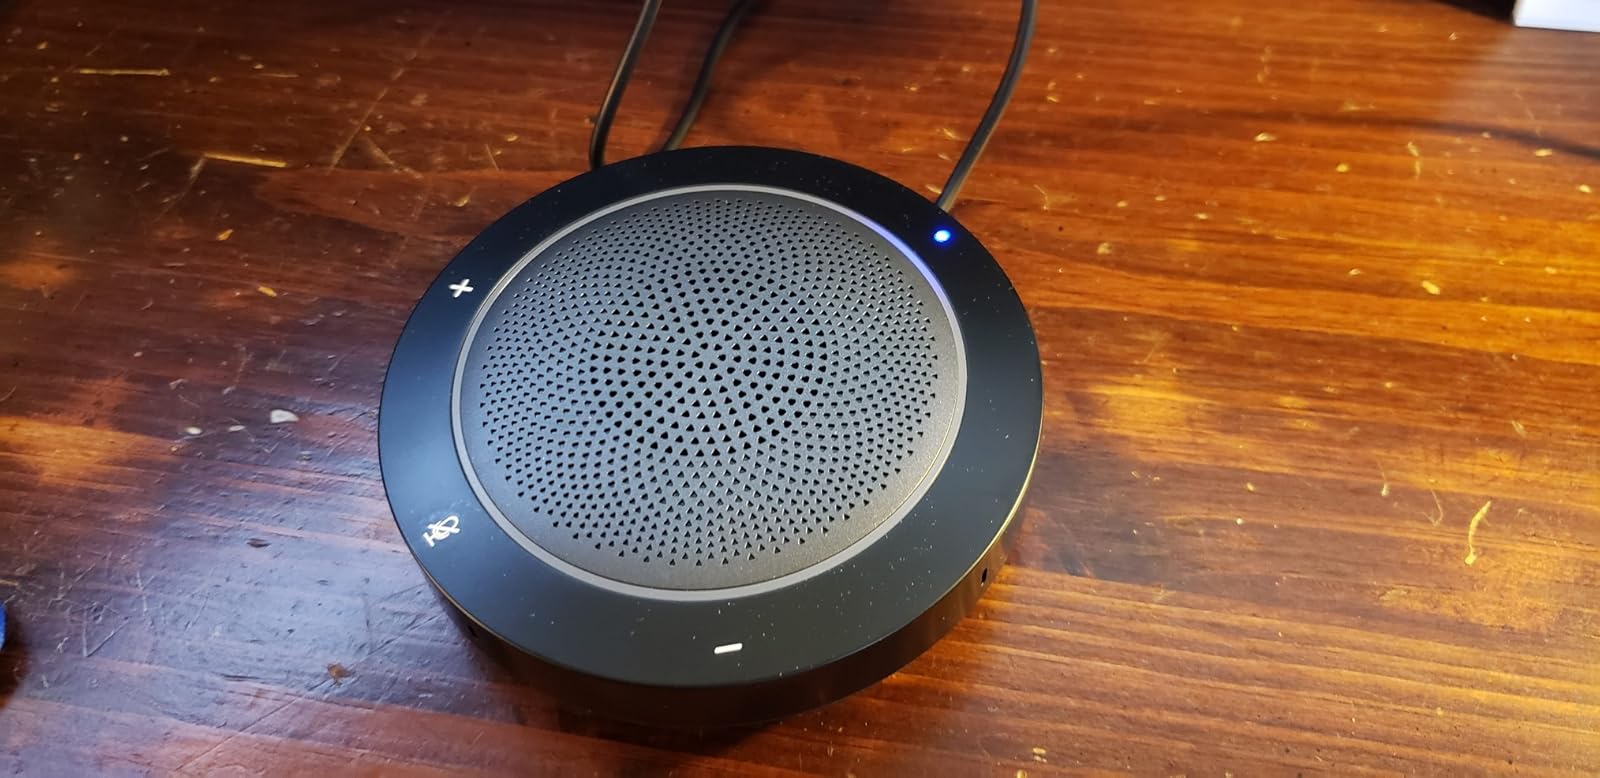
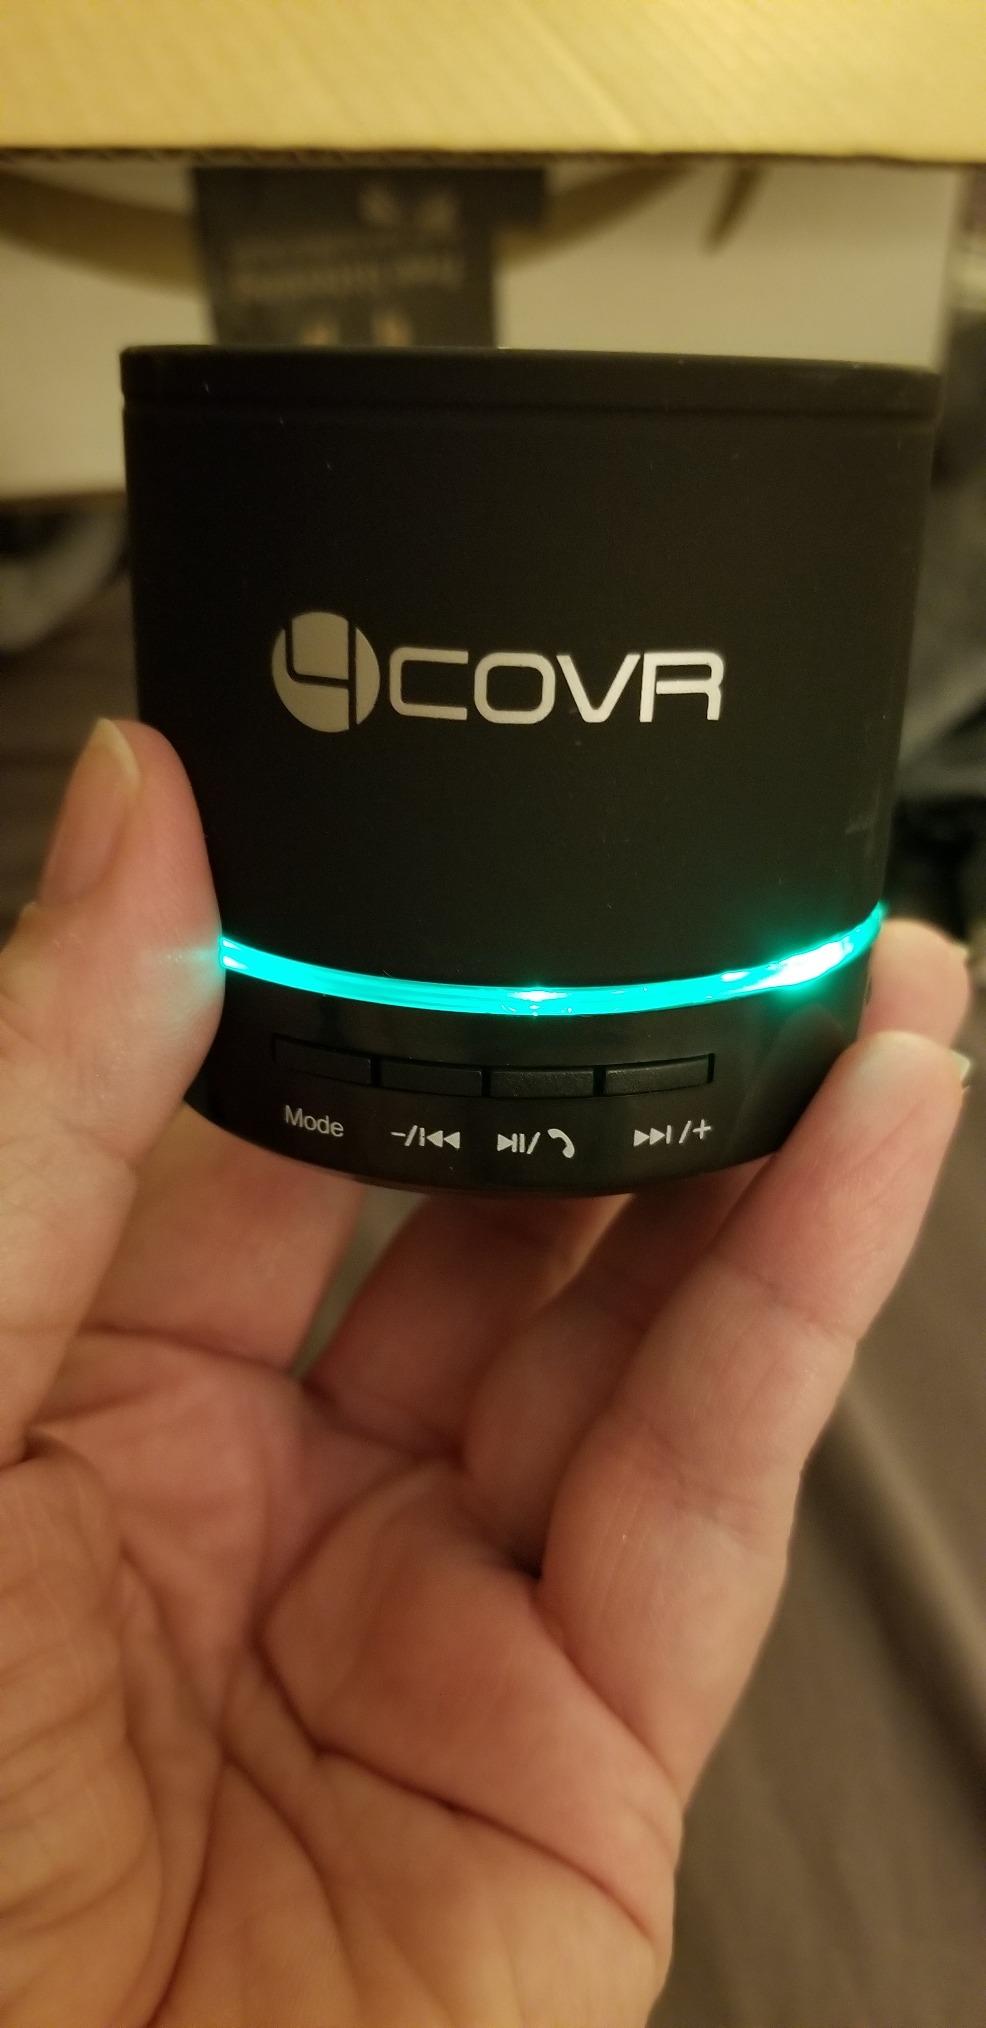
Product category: microphone
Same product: no